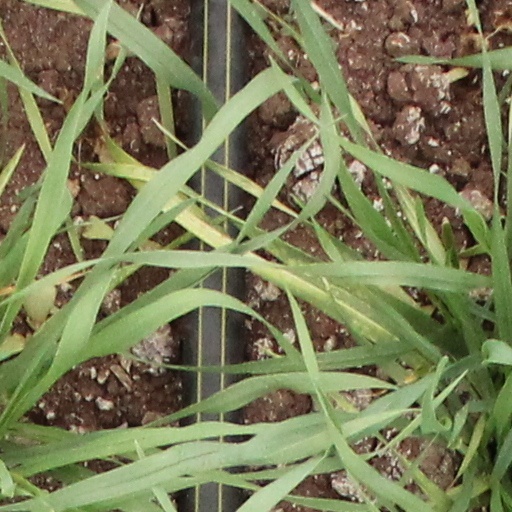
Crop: wheat